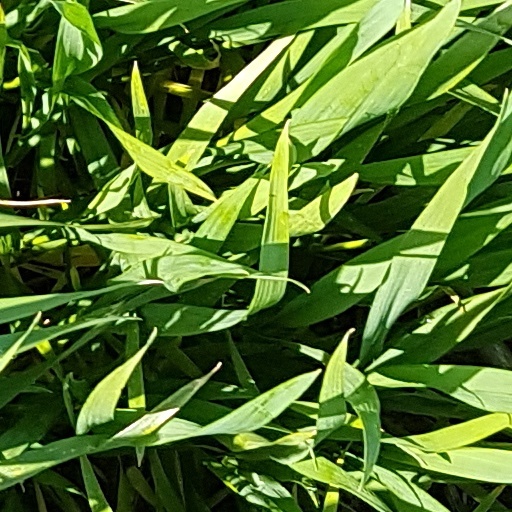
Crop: wheat